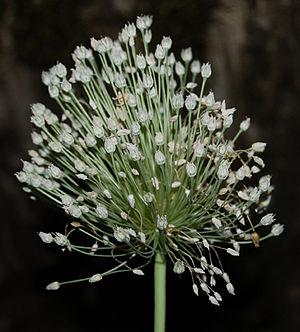
L’Ail à fleurs nombreuses ou Ail à nombreuses fleurs est une espèce de plantes herbacées vivaces de la famille des Liliaceae dont on consomme les feuilles, en légumes. Il est également appelé baragane, pouragane, poireau des vignes, poireau sauvage.